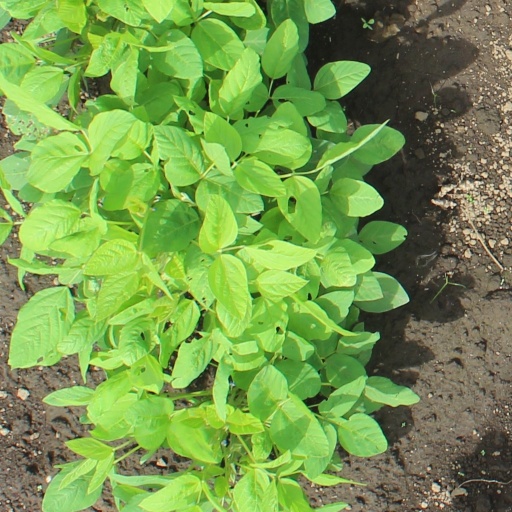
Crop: soybean